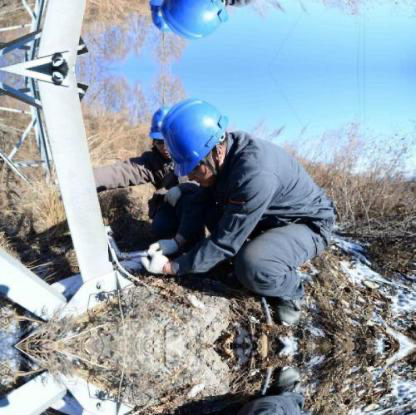
Objects in the image:
label: helmet
label: helmet
label: helmet
label: helmet